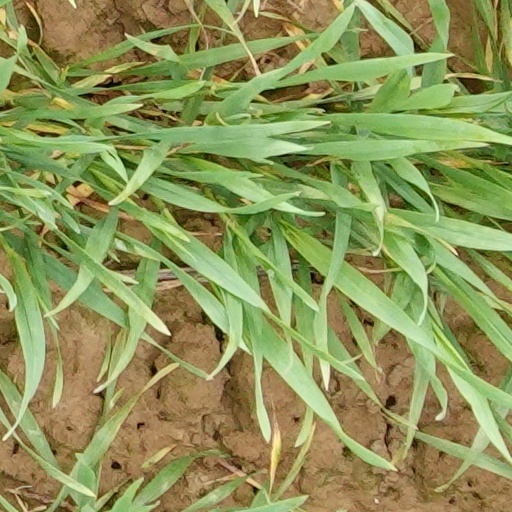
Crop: wheat